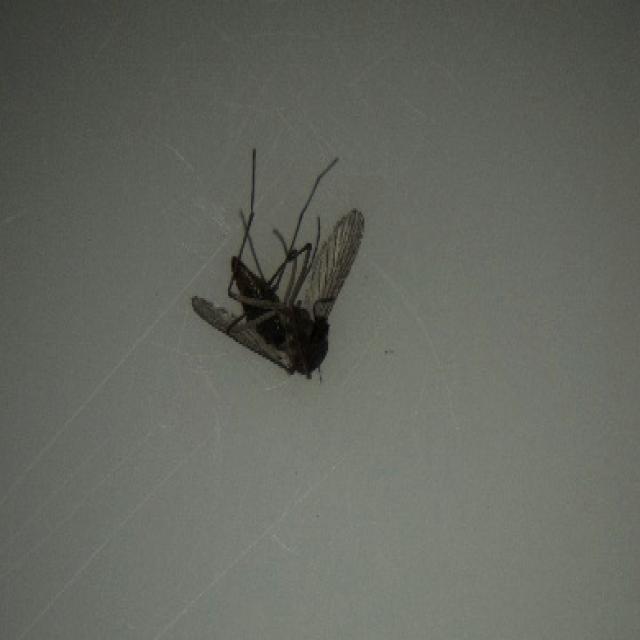
Species: culex_tritaeniorhynchus